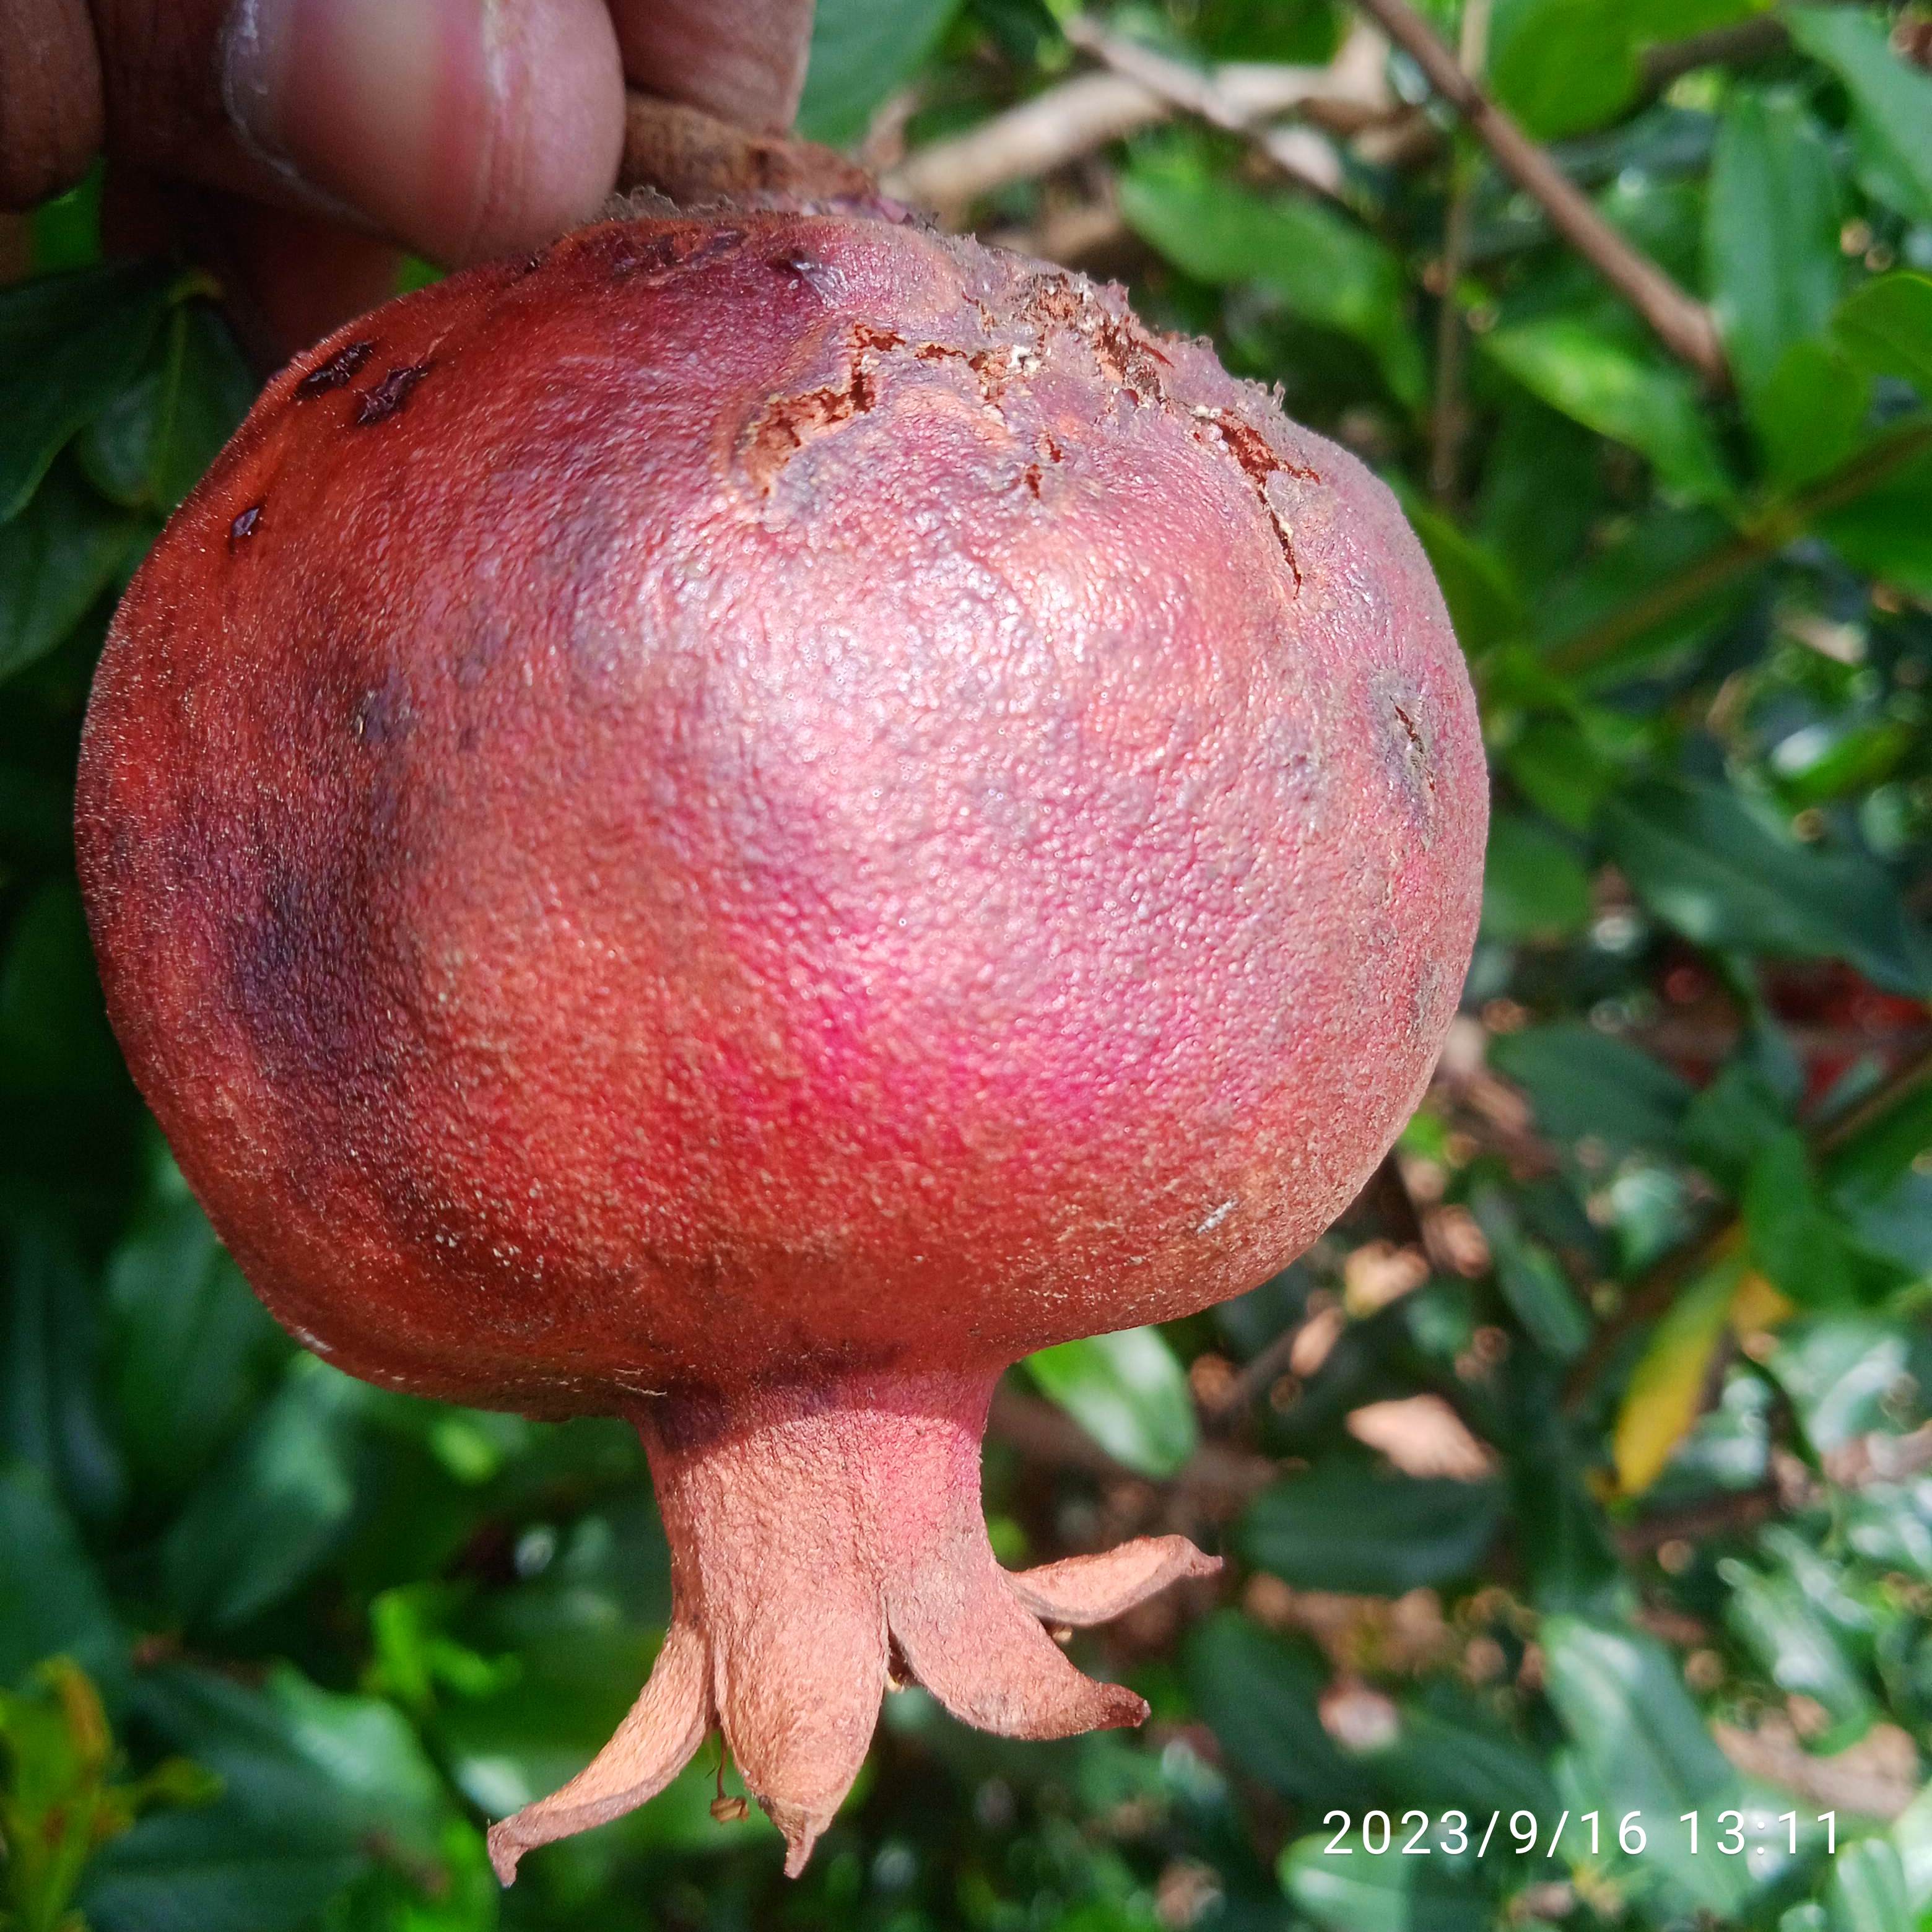
Label: Alternaria